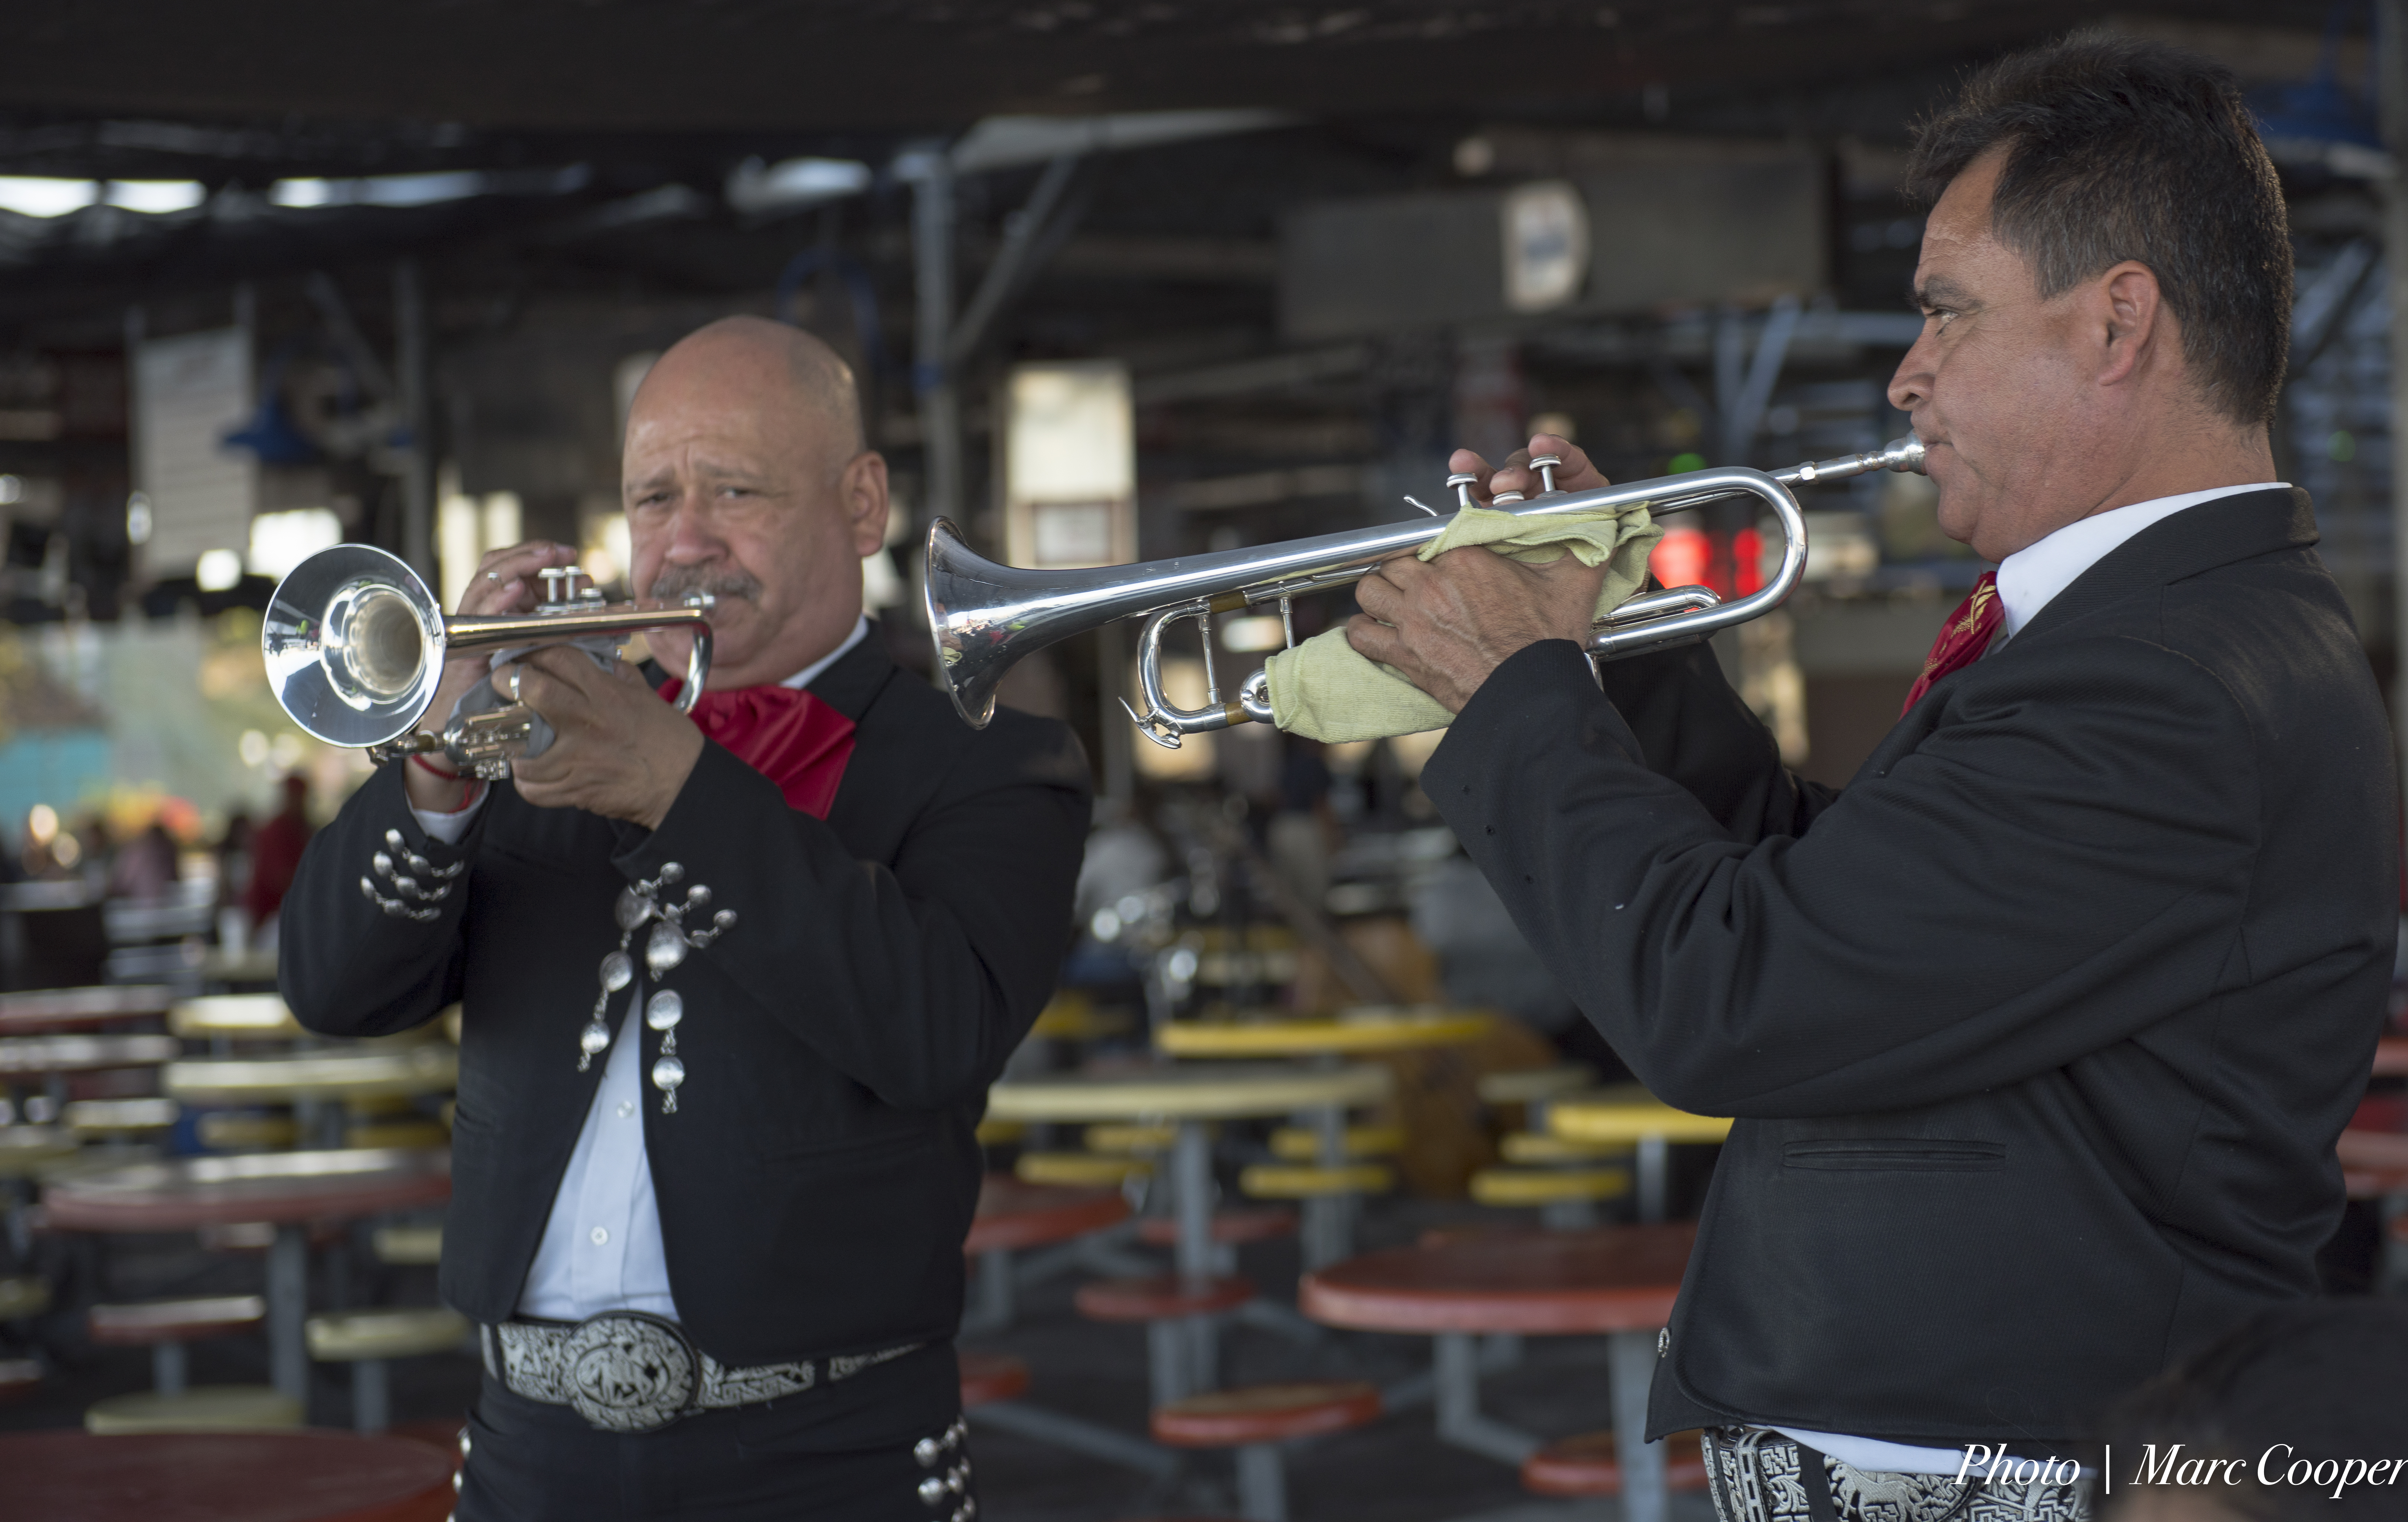
music, musician, trumpet, brass instrument, musical ensemble